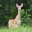
Label: deer